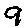
Label: 9